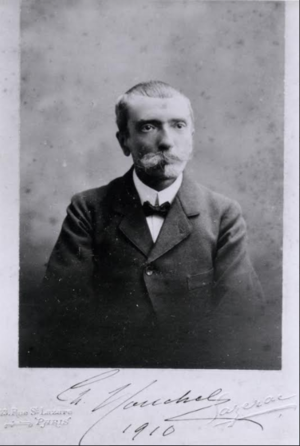
Charles Mouchel en 1910 (Elbeuf, Centre d’archives patrimoniales)
Charles Mouchel est un professeur de mathématiques homme politique français né le 4 février 1855 à Elbeuf et décédé le 22 octobre 1911 à Elbeuf.